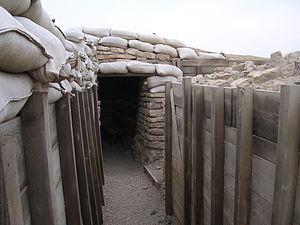
L'offensive d'Aragon est une campagne militaire menée par les troupes nationalistes contre les forces républicaines lors de la guerre d'Espagne. Elle commença le 7 mars 1938 par la rupture du front d'Aragon sur toute sa longueur, de Teruel aux Pyrénées. Elle se termina le 19 avril, par une victoire des nationalistes qui avaient repoussé les républicains et avancé jusqu'en Catalogne et au Levant.